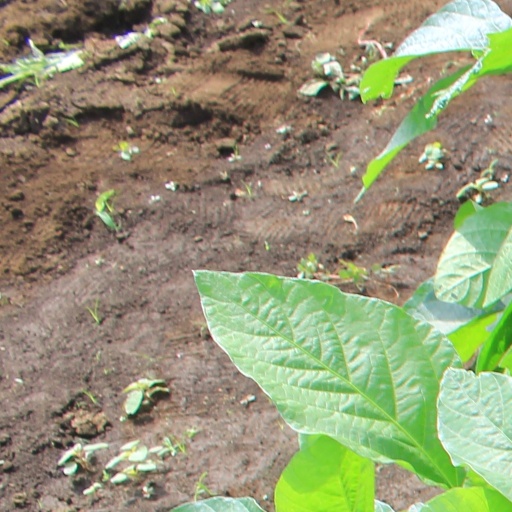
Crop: soybean